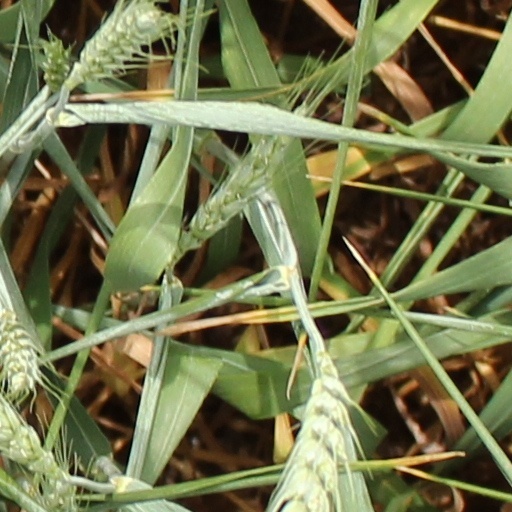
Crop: wheat